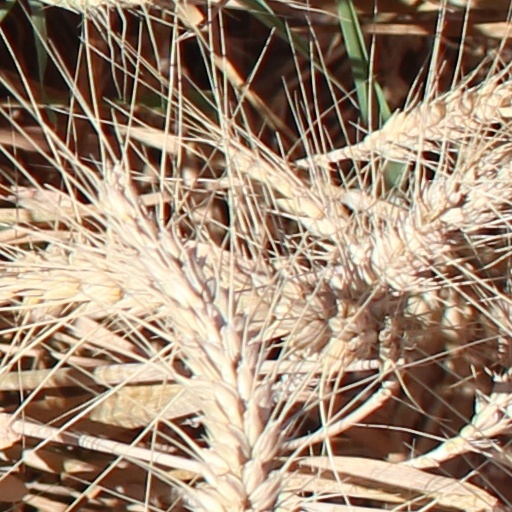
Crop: wheat